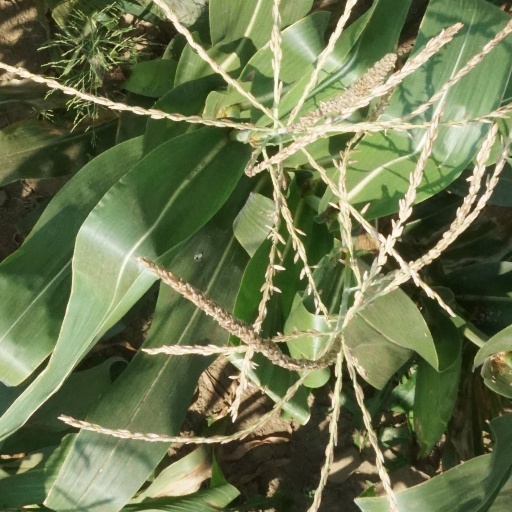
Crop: maize; corn